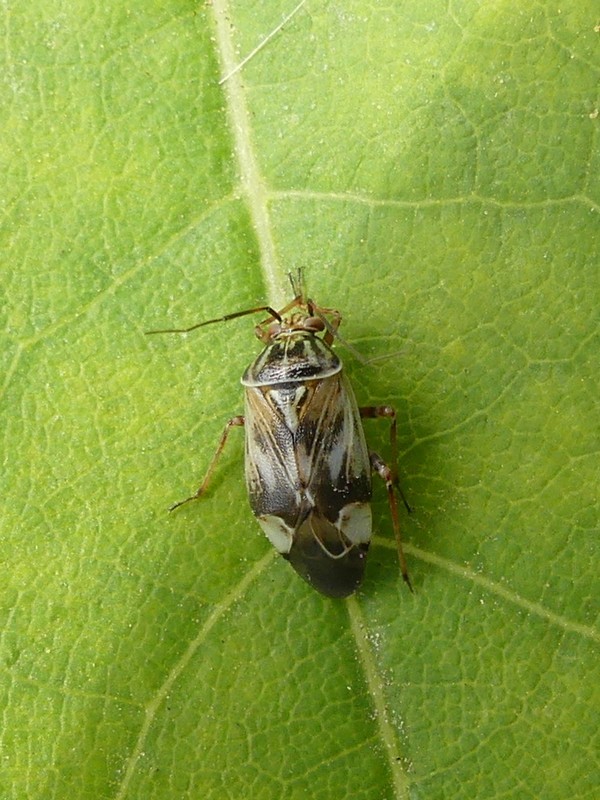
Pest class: lygus_bug